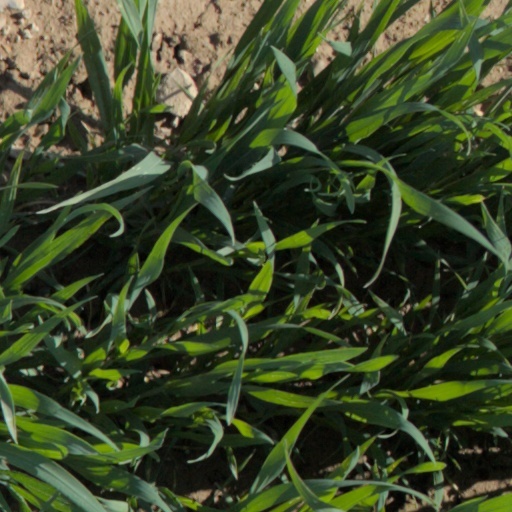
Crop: wheat